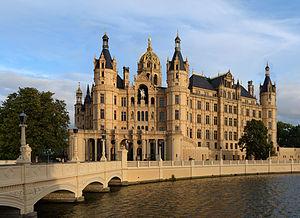
Le Château de Schwerin, à Schwerin en Allemagne. Italiano: Castello di Schwerin Polski: Zamek w Schwerinie Русский: Шверинский замок в городе Шверин в Германии
Schwerin est une ville-arrondissement d'Allemagne, capitale du Land de Mecklembourg-Poméranie-Occidentale. Avec 95 818 habitants, elle est derrière Rostock la deuxième ville de la région. C’est la seule capitale régionale à compter moins de 100 000 habitants ce qui en fait la plus petite d’Allemagne.
Le Landtag de Mecklembourg-Poméranie-Occidentale est le parlement régional du Land de Mecklembourg-Poméranie-Occidentale. Il se compose de 71 députés élus pour cinq ans au scrutin proportionnel mixte.
Le château de Schwerin est un château médiéval situé dans la ville de Schwerin, capitale du Land de Mecklembourg-Poméranie occidentale, en Allemagne. Pendant des siècles, le château a été la résidence des ducs et grands-ducs de Mecklembourg, puis de Mecklembourg-Schwerin, avant de devenir le siège du parlement de Mecklembourg-Poméranie occidentale.